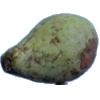
Label: pear_stone